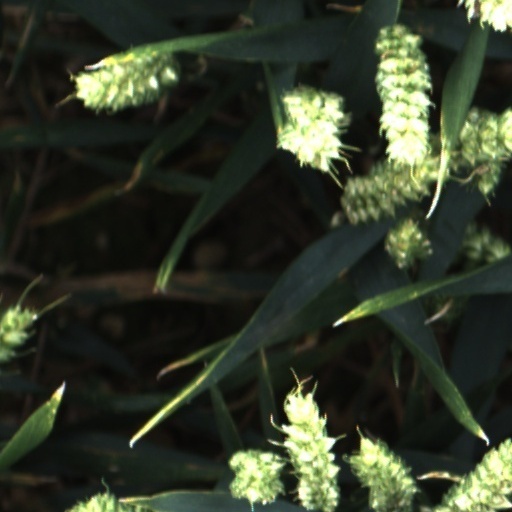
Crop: wheat